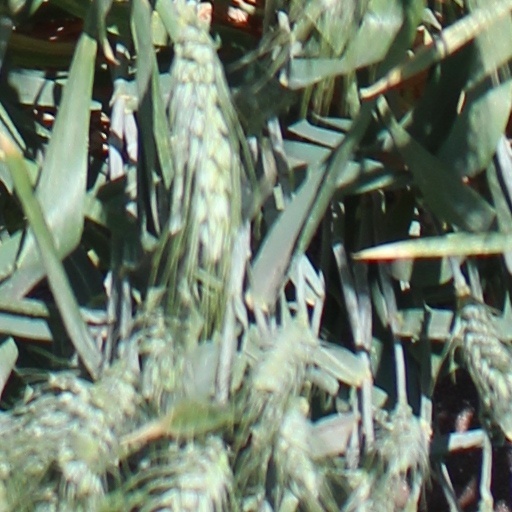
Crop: wheat